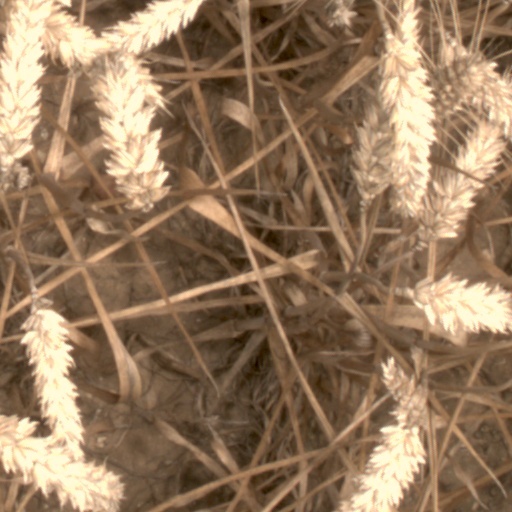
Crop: wheat